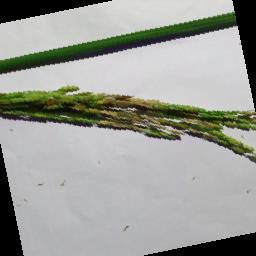
Label: Rice___Neck_Blast